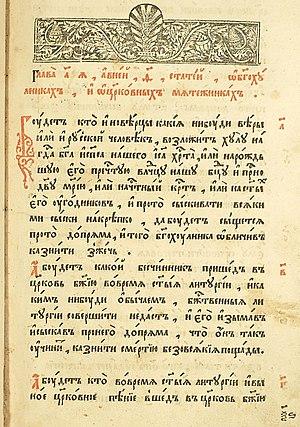
L'Oulojénié est le code de lois instauré en Russie en 1649 afin de remplacer le désuet Soudiebnik d'Ivan le Grand. Il resta - théoriquement - en vigueur jusqu'en 1832, date où il fut remplacé par le nouveau code, élaboré par le comte Spéranski.